Paul Soulellis

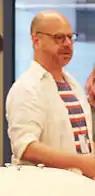
Paul Soulellis Group Jun 28 (28109295225) (cropped)

Paul Soulellis (born 1968, Huntington, New York) is an American graphic designer, artist, and educator. His writings and work in the field of experimental publishing and network culture are cited in influential scholarly research. His publications are collected and exhibited worldwide and on the internet. He works in New York City and Providence, Rhode Island.